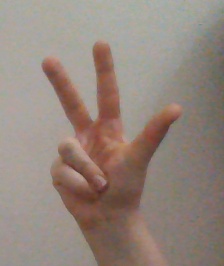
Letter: al